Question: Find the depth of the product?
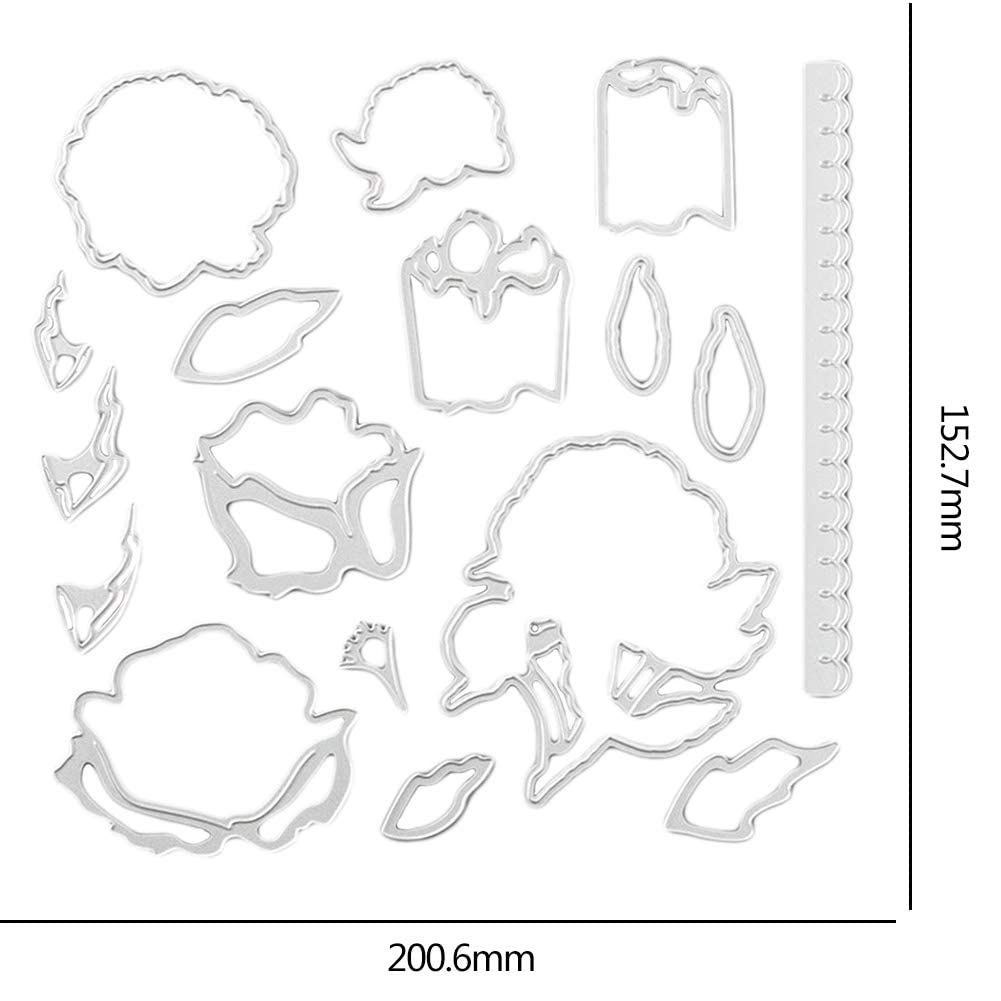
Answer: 200.6 millimetre